Nigerian Civil War

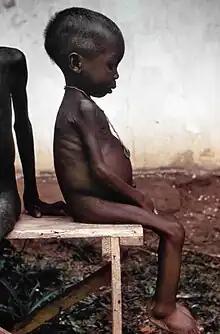
A child suffering the effects of kwashiorkor, a disease brought on due to a severe dietary protein deficiency. Pictures of the famine caused by the Nigerian blockade garnered worldwide sympathy for the Biafrans. It was regarded in the Western press as the genocide of two million people, half of them children.

From 1968 onward, the war fell into a form of stalemate, with Nigerian forces unable to make significant advances into the remaining areas under Biafran control due to stiff resistance and major defeats in Abagana, Arochukwu, Oguta, Umuahia (Operation OAU), Onne, Ikot Ekpene, etc. But another Nigerian offensive from April to June 1968 began to close the ring around the Biafrans with further advances on the two northern fronts and the capture of Port Harcourt on 19 May 1968. The blockade of the surrounded Biafrans led to a humanitarian disaster when it emerged that there was widespread civilian hunger and starvation in the besieged Igbo areas.